The Blackening

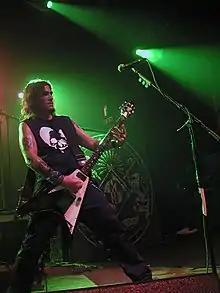
Robb Flynn performing at a concert promoting "The Blackening"

"The Blackening" was leaked on to the Internet two weeks before its release by an American journalist who received an advanced copy. Demmel thought it unfortunate, but that it created a "pre-buzz", as did Flynn who thought the buzz was nothing like the band had before; "There's internet street buzz vs. record company hype and if the hype matches up to the street buzz, then you're seeing a lot of bands selling a lot of records in the first week". "The Blackening" became Machine Head's highest charting release in the United States, where it entered the Top Rock albums at No. 9, and the "Billboard" 200 at No. 54 (their highest charting and first week ever), with sales of almost 16,000 copies. This improved on the band's 2004 release, "Through the Ashes of Empires", which sold 12,000 units in its first week, and entered the "Billboard" 200 at No. 88.